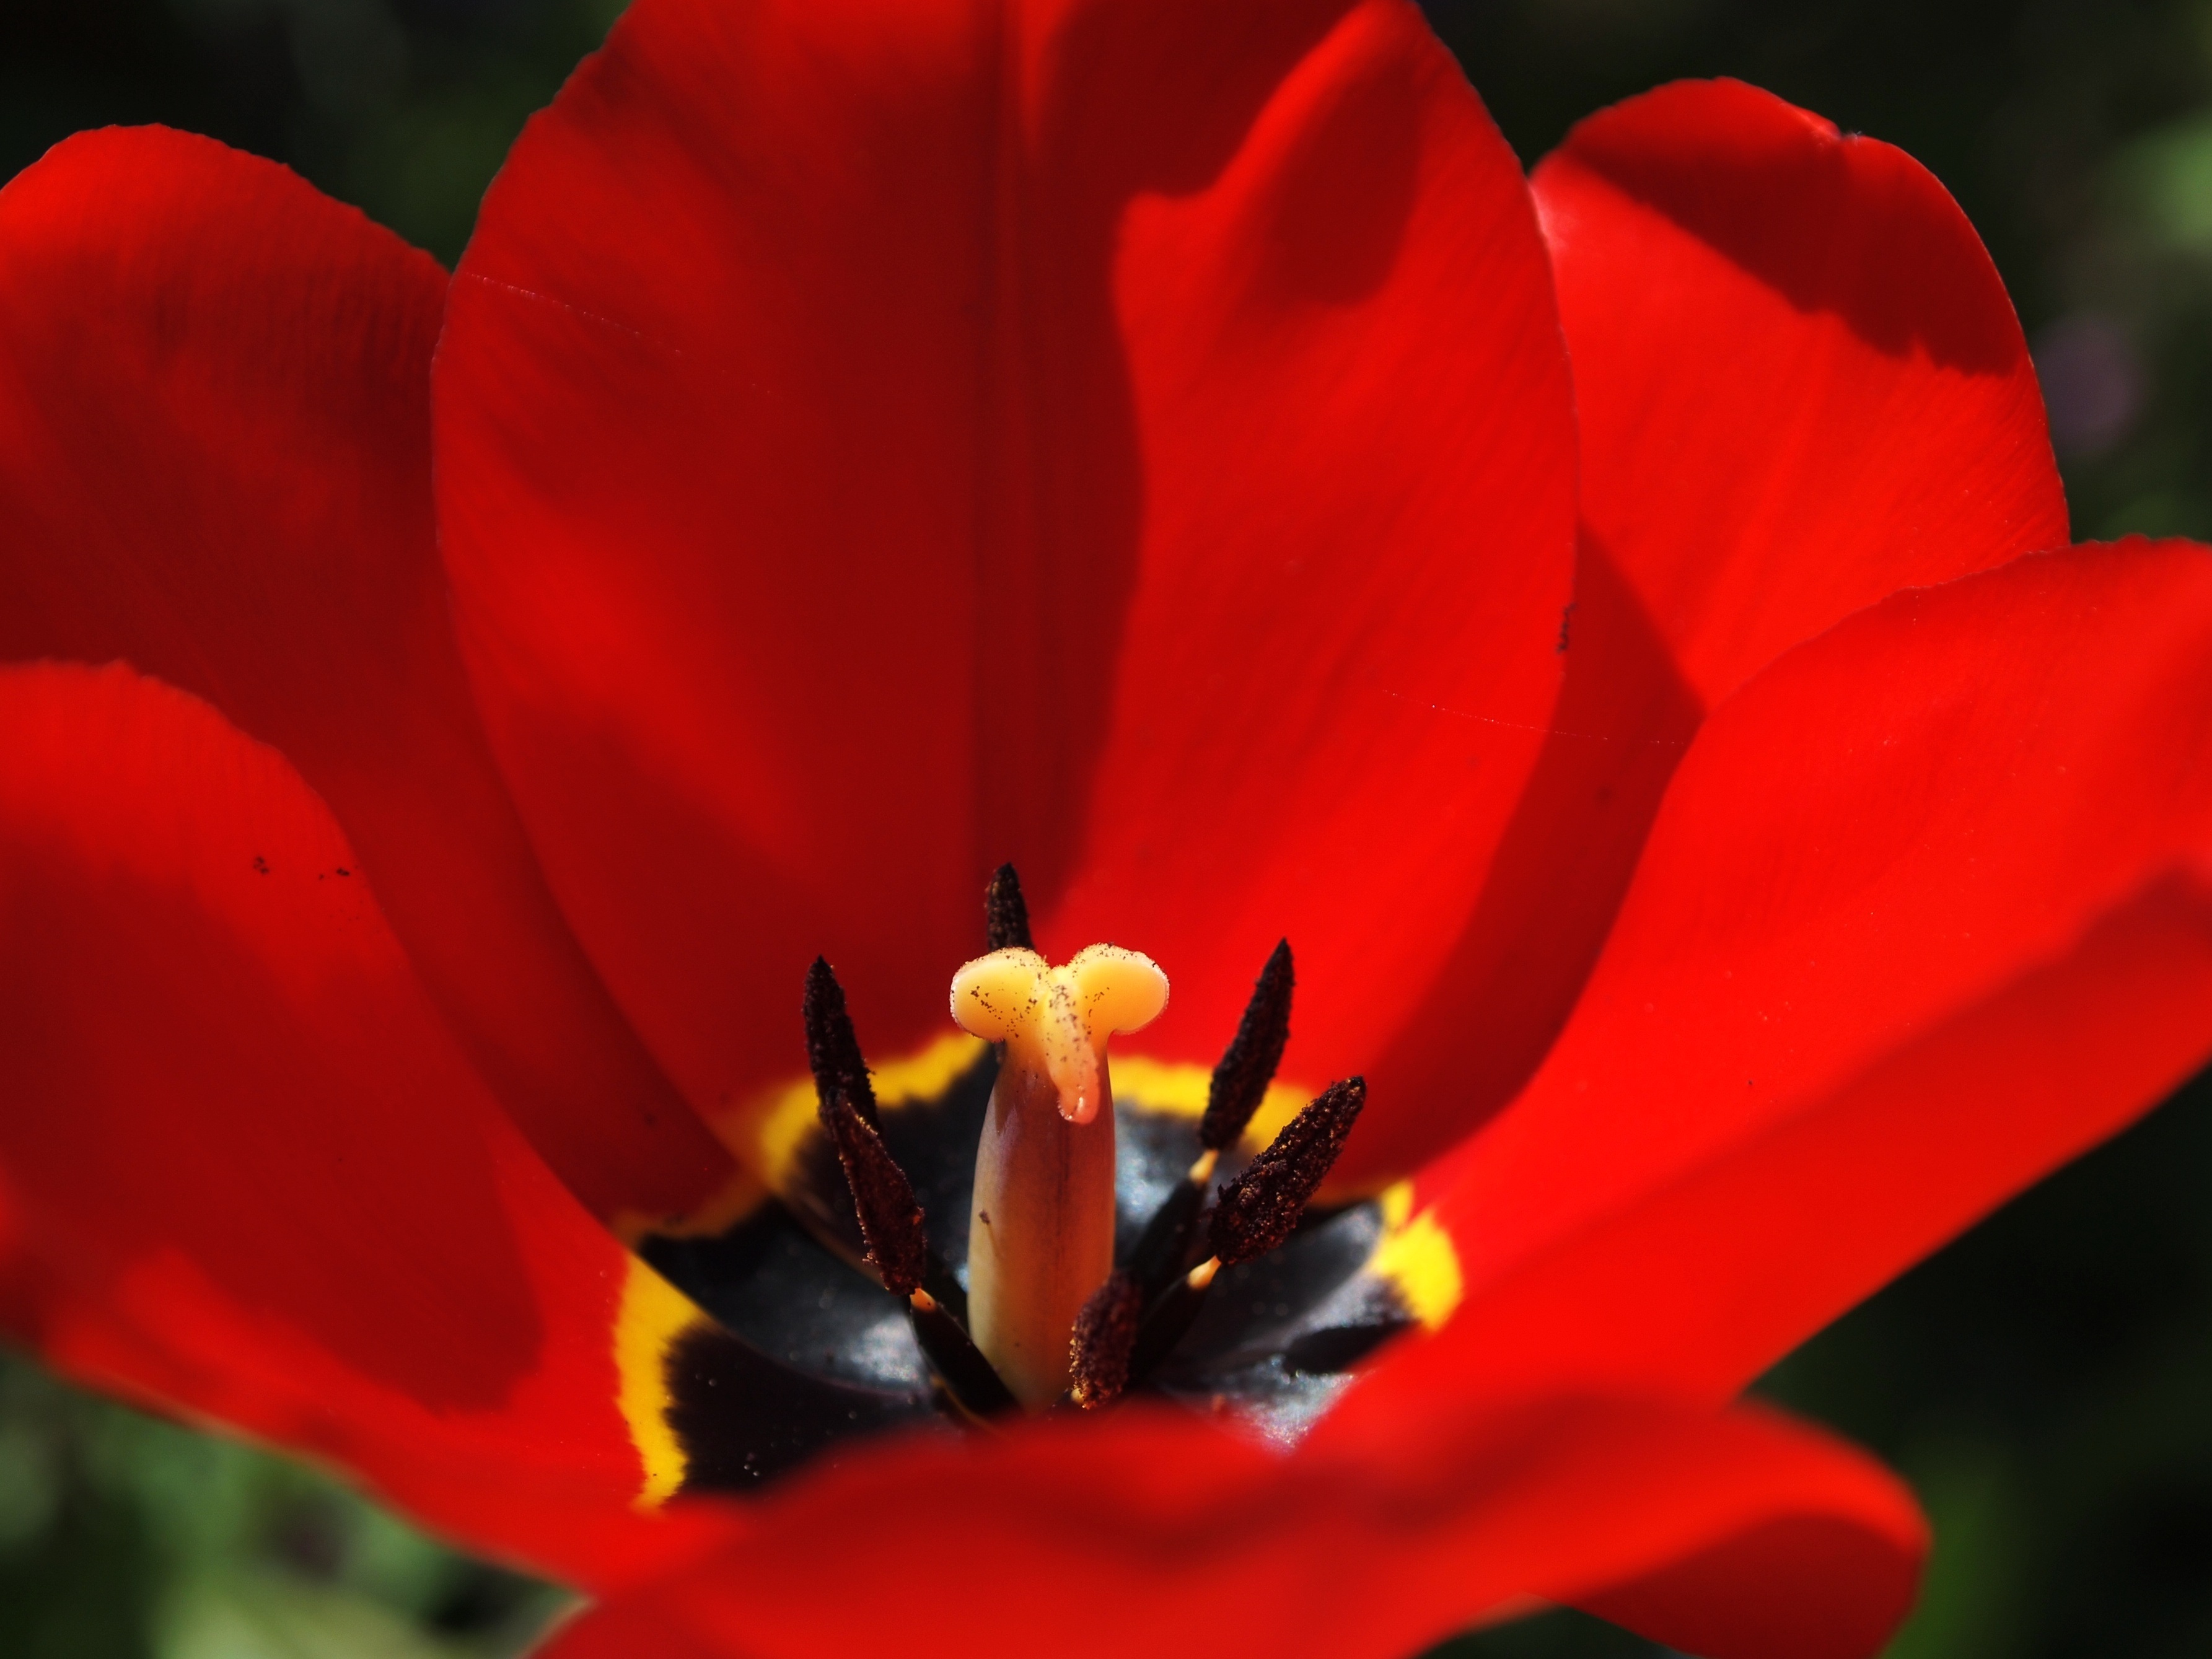
nature, plant, flower, petal, bloom, tulip, spring, red, colorful, yellow, garden, flora, flowers, close up, bed, macro photography, flowering plant, plant stem, land plant